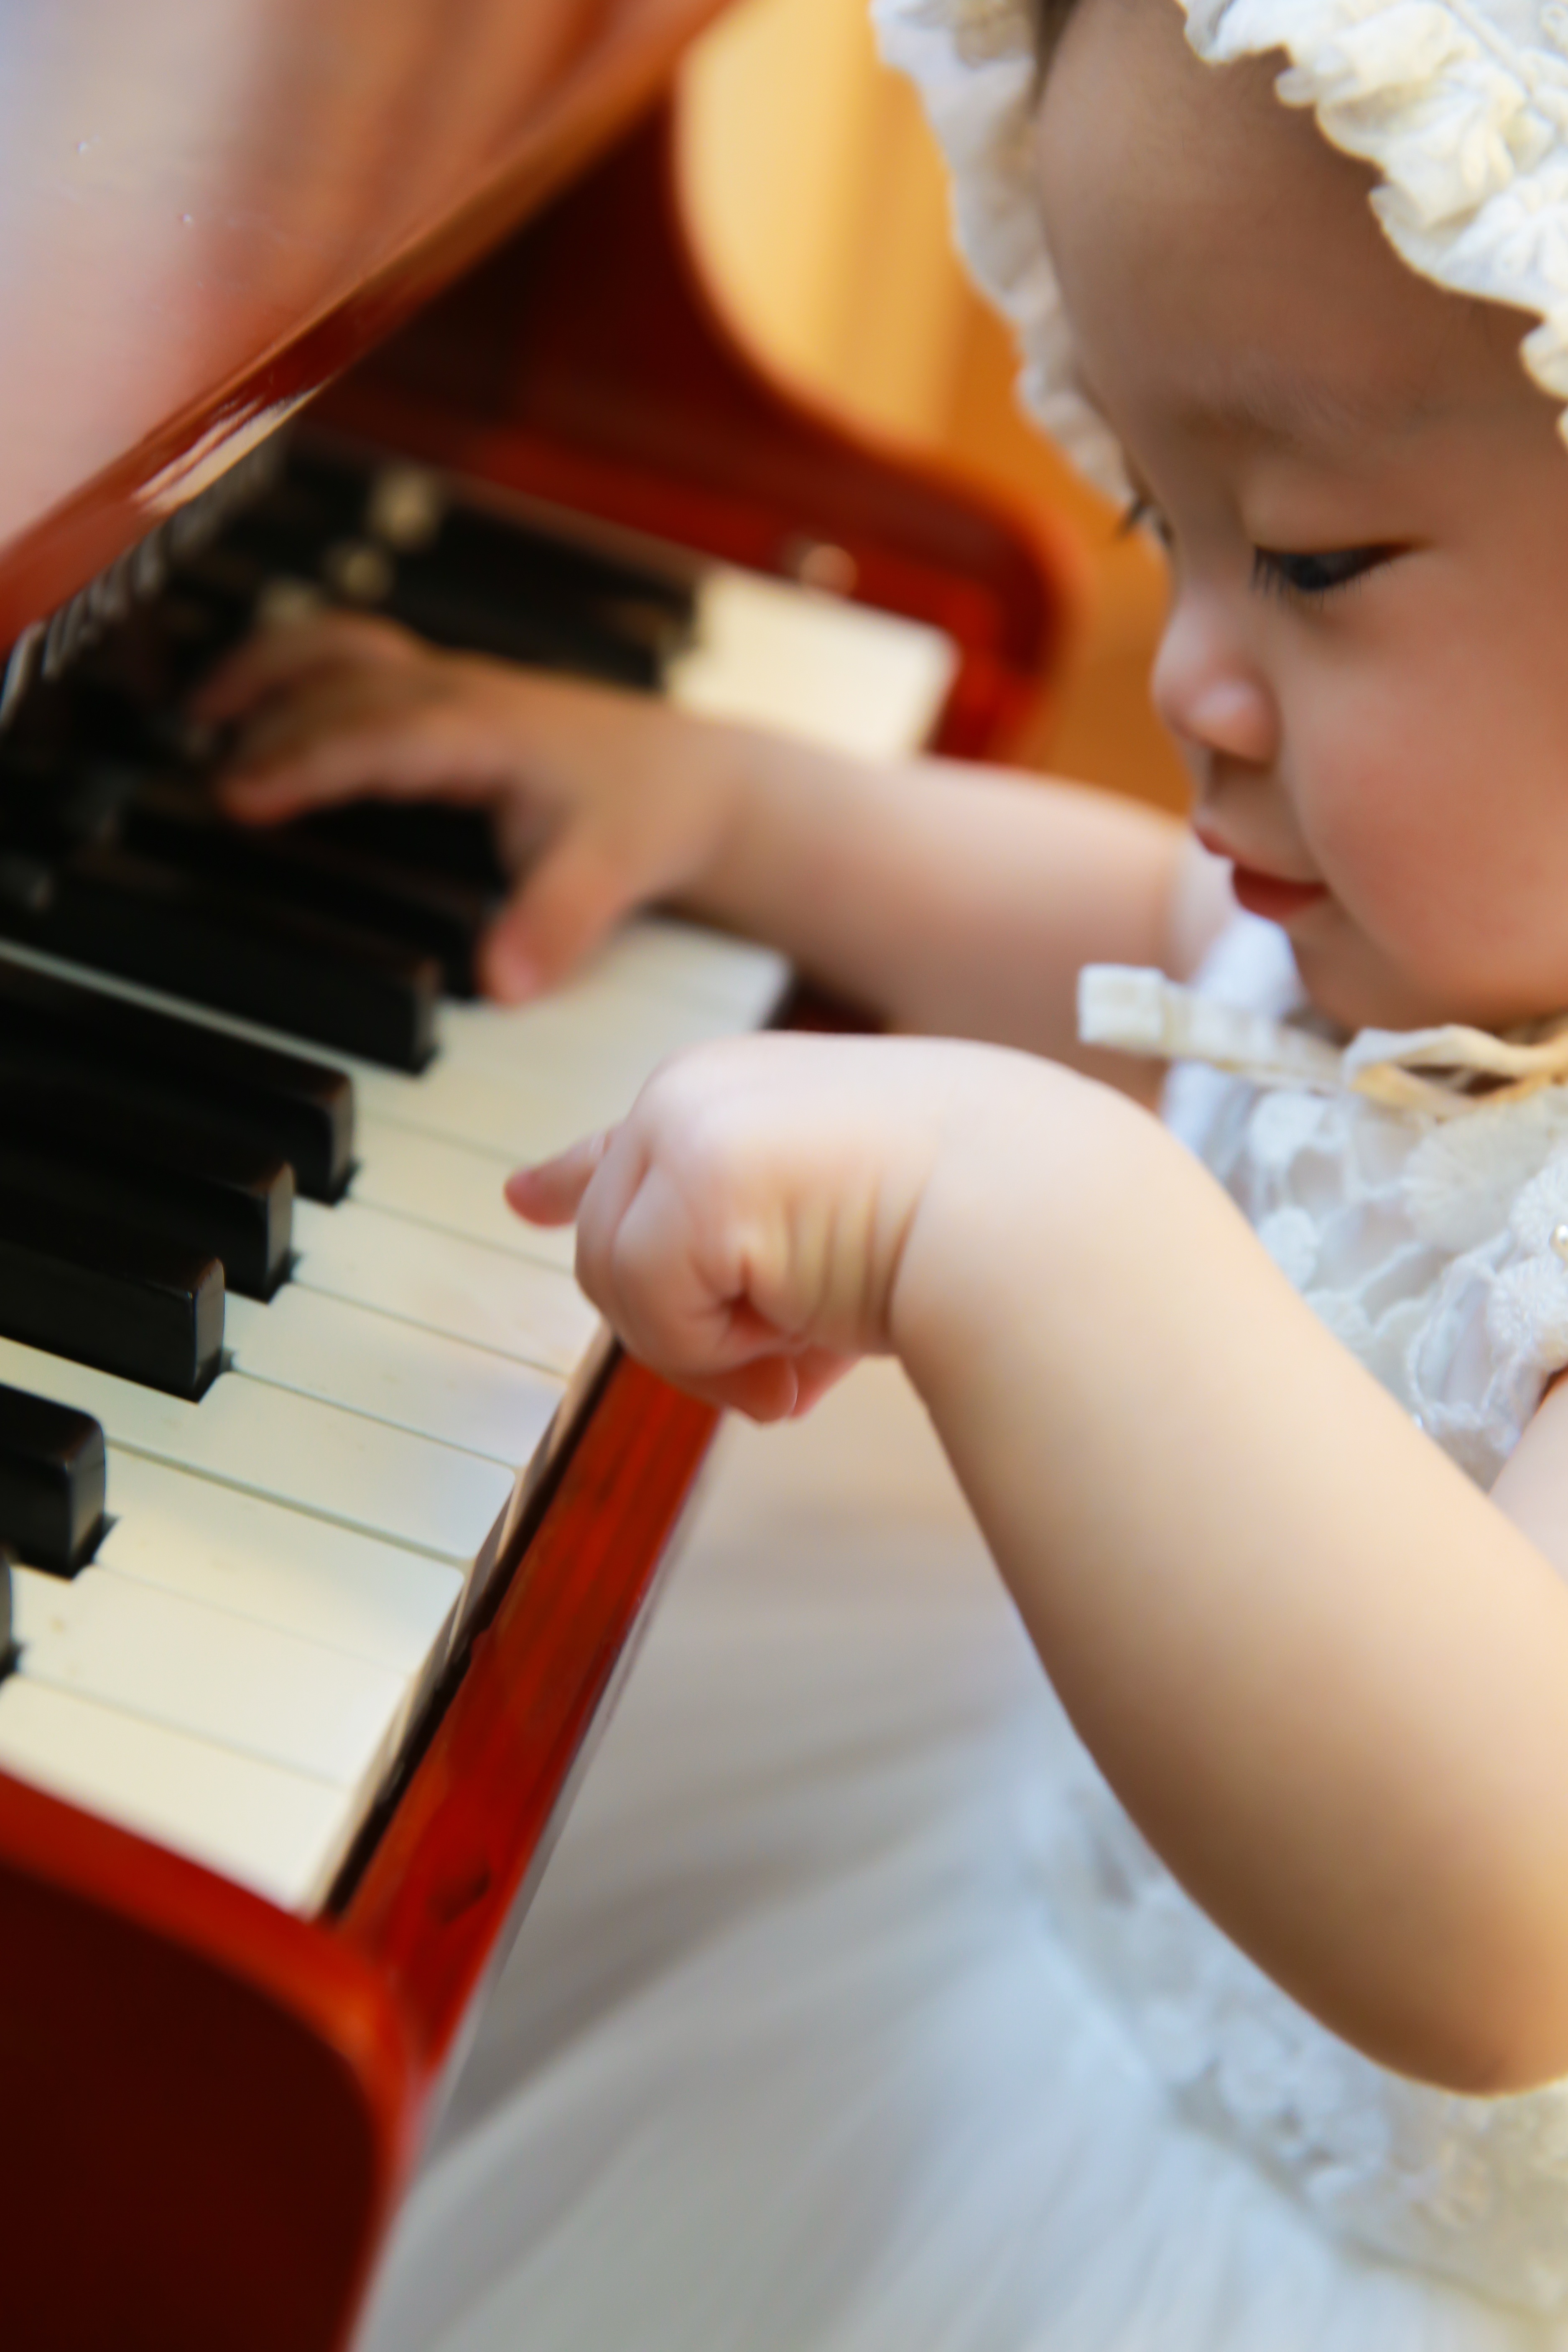
person, girl, play, piano, child, musician, baby, musical instrument, string instrument